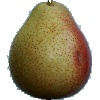
Label: Pear Forelle 1